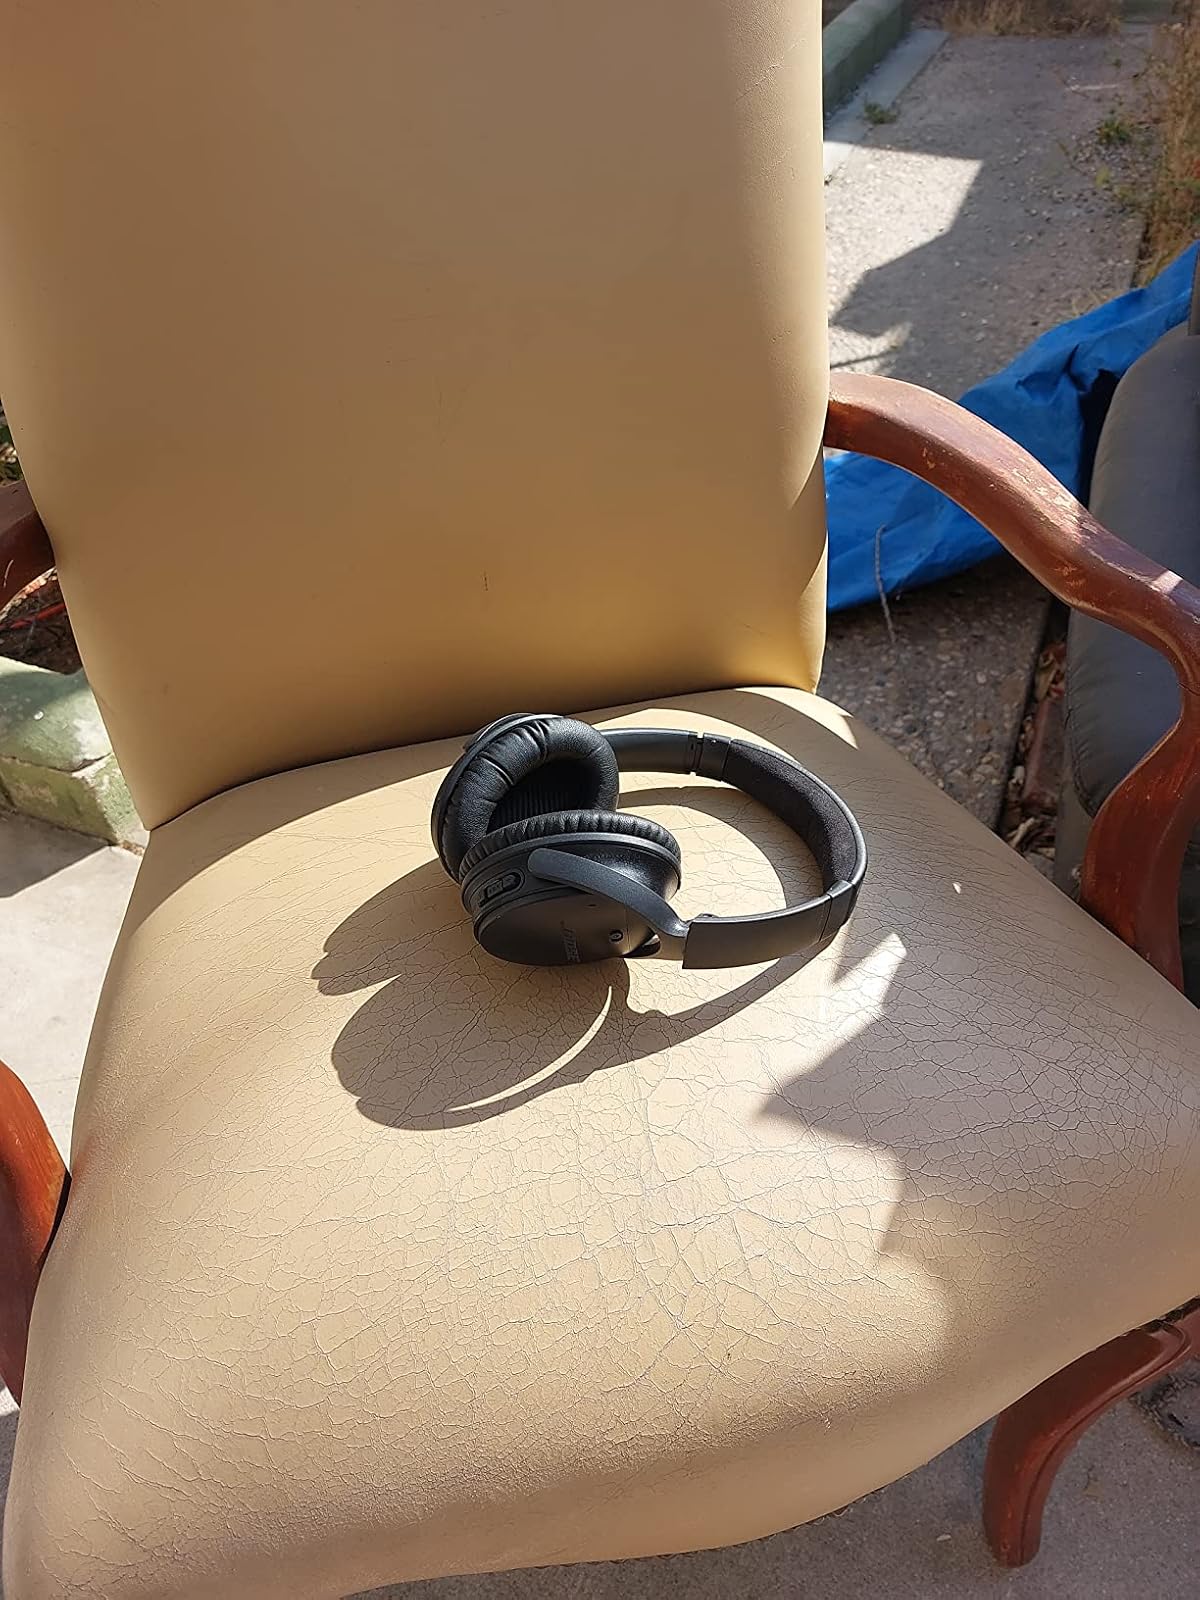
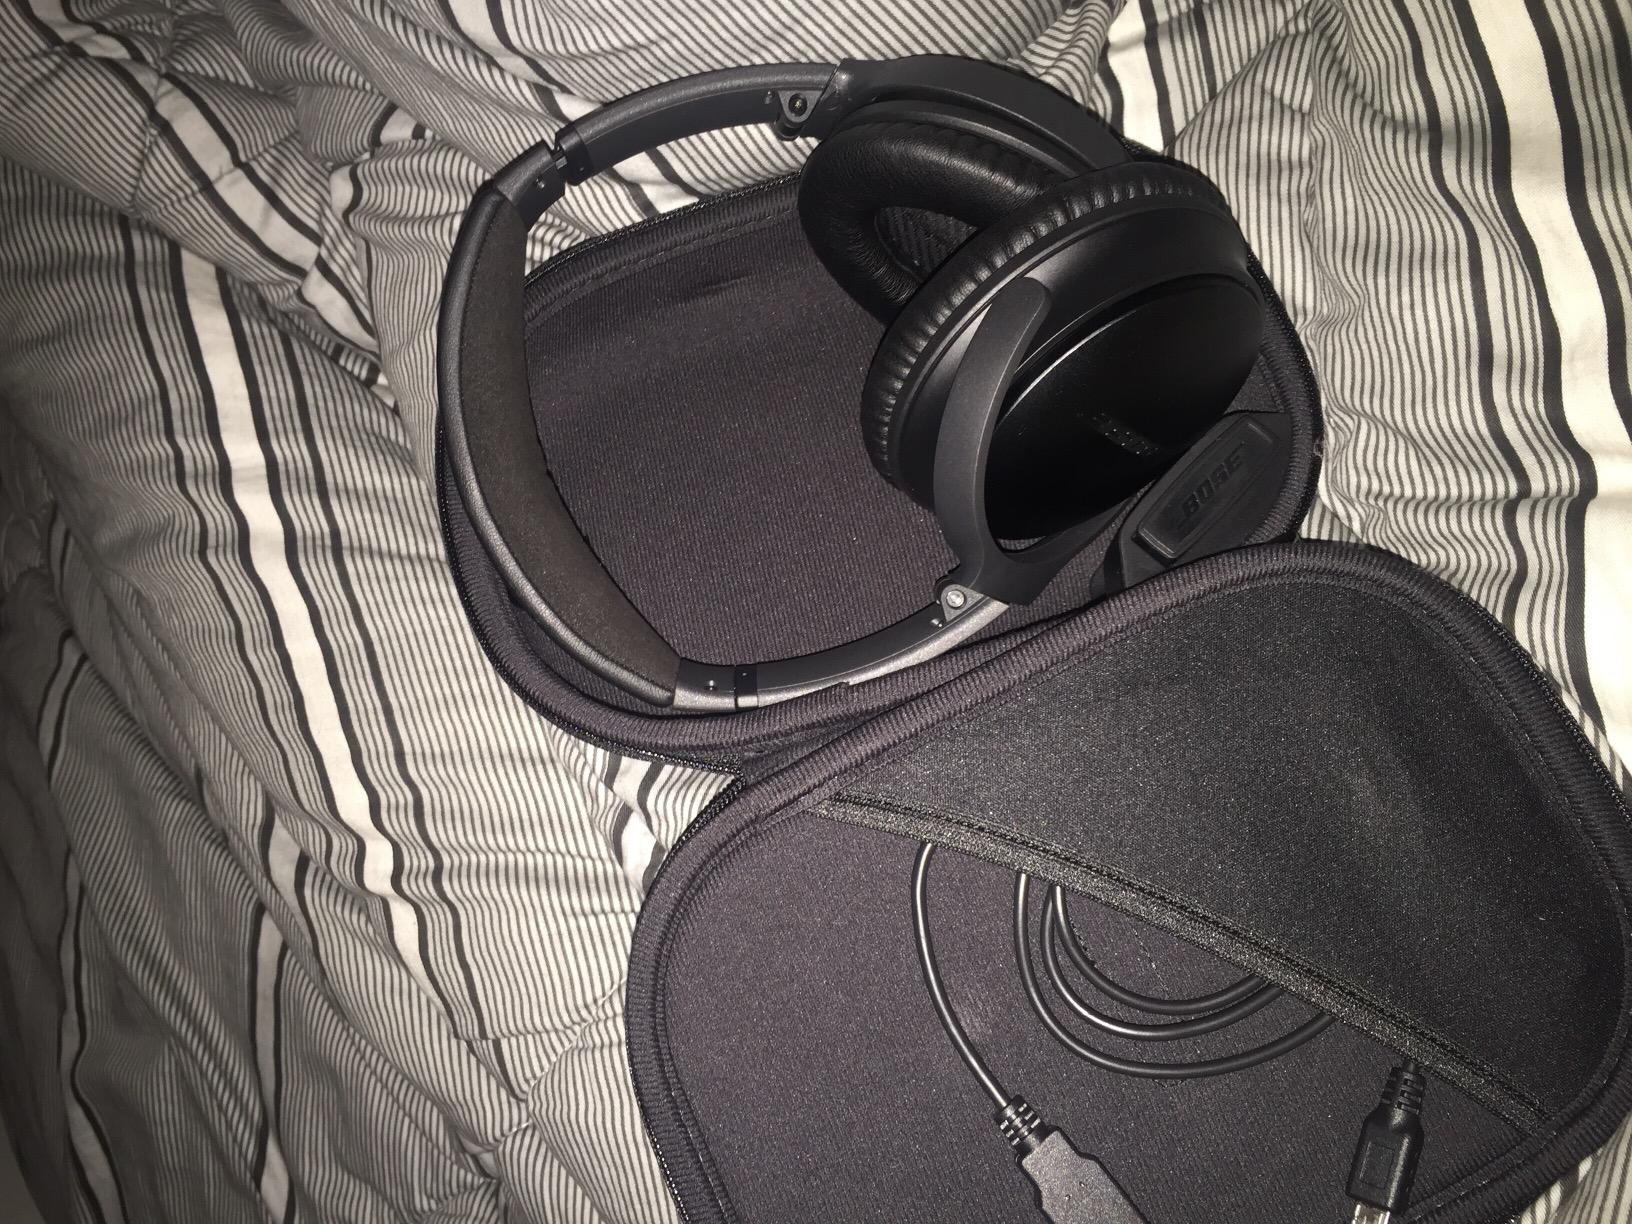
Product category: headphones
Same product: yes